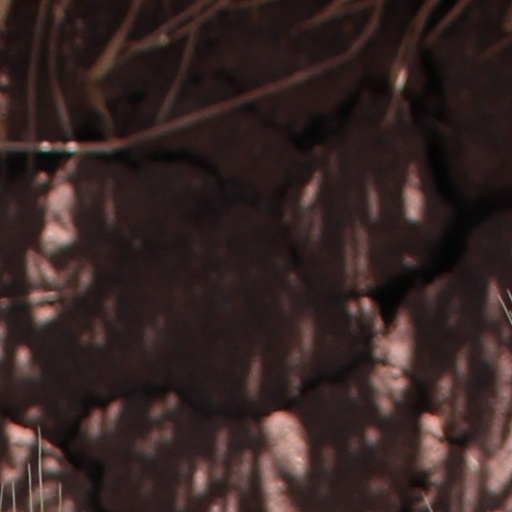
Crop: wheat